Ralph Sneyd (landowner)

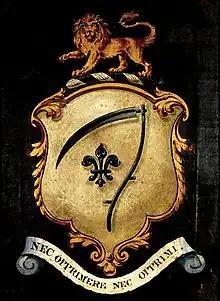
Sneyd arms, used decoratively on buildings in Keele, on a panel from 1829 at Keele Hall

Sneyd inherited the Keele Hall estate from his father in 1829. Walter Sneyd had brought down a heavy burden of encumbering debt on the land from the beginning of the 19th century. Ralph brought in Edward Blore to work on buildings that are now part of Keele University, in 1830–1833. He developed the garden from about 1830, planting on a large scale, and was noted particularly for his use of crosses of "Rhododendron arboreum". He brought in William Sawrey Gilpin from the start to advise on his gardens, as he wrote to Agar-Ellis in September 1829.